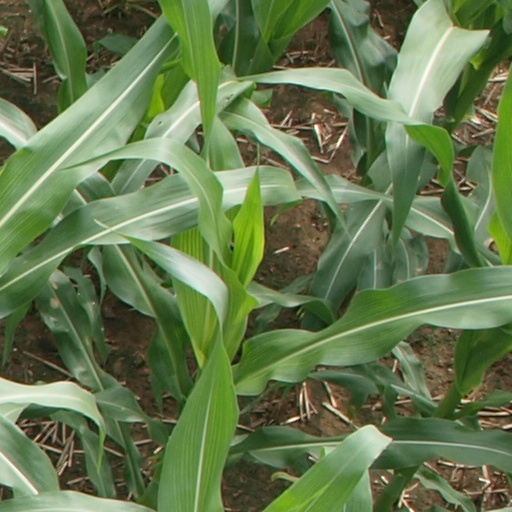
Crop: maize; corn